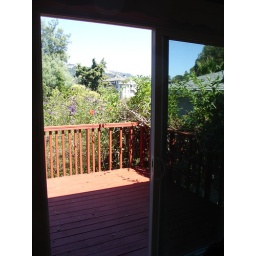
sliding glass doors in living room